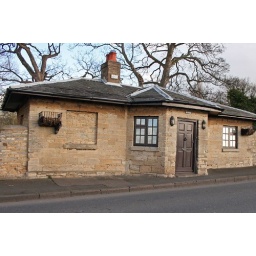
Toll house over the river Ouse in Newport Pagnell